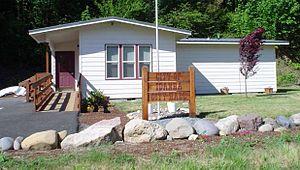
Idanha est une ville américaine située dans l'État de l'Oregon, dans le comté de Linn et le comté de Marion.